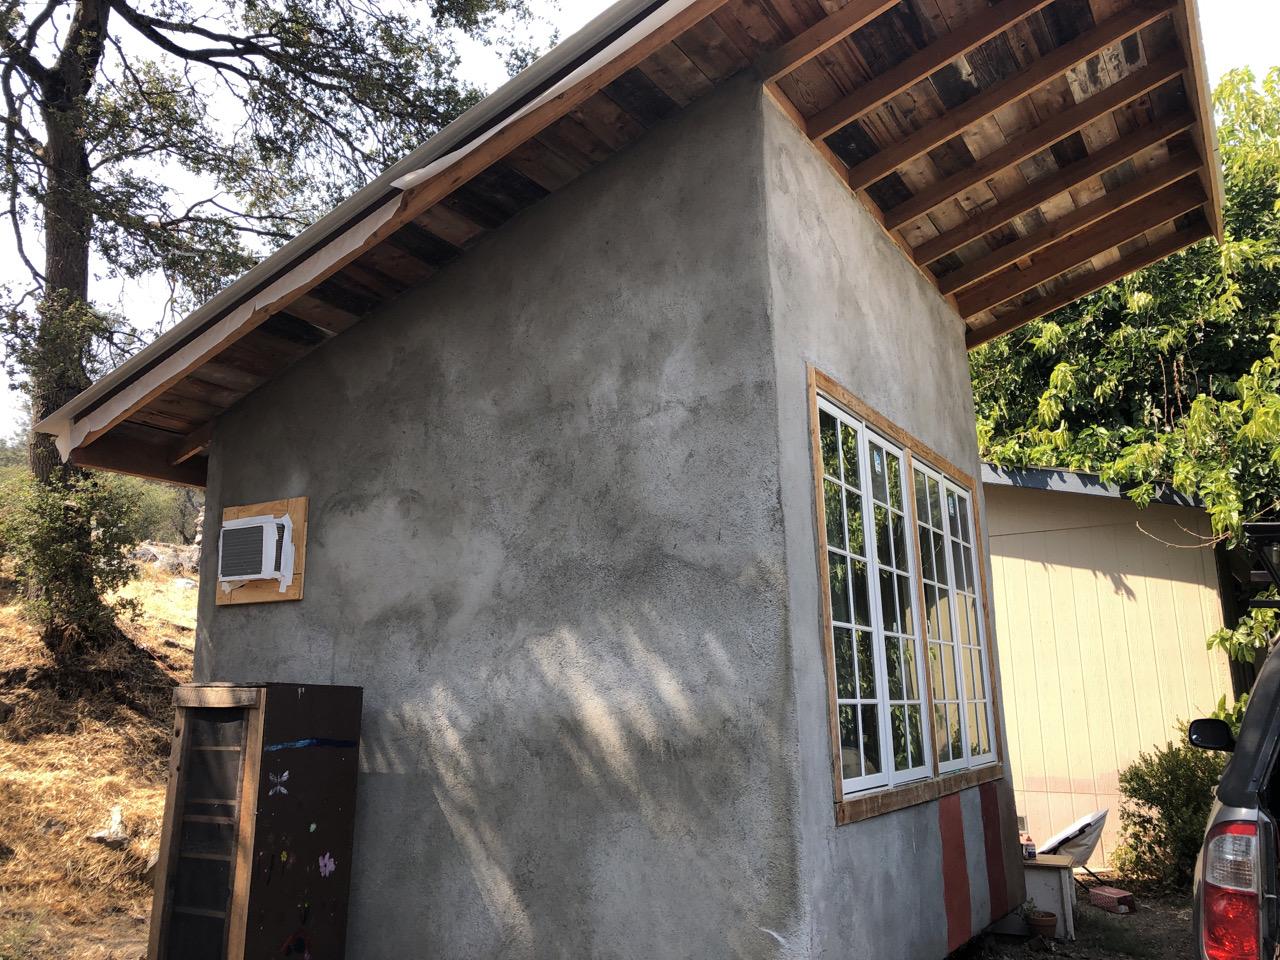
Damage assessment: no_damage